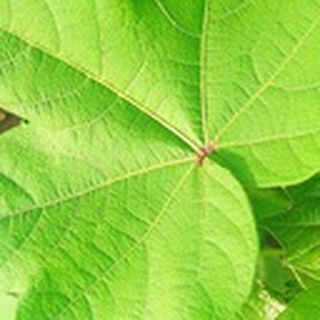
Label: healthy_cotton